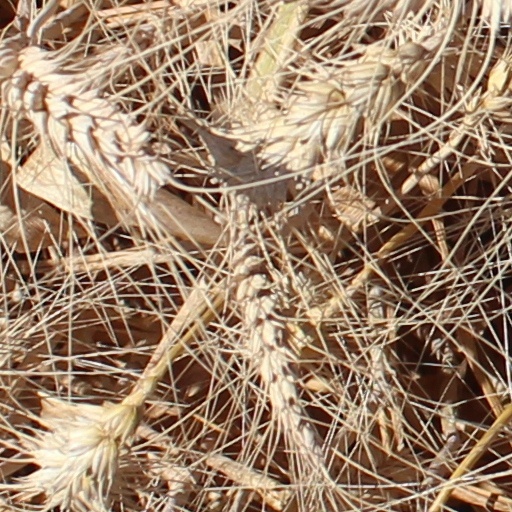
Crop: wheat